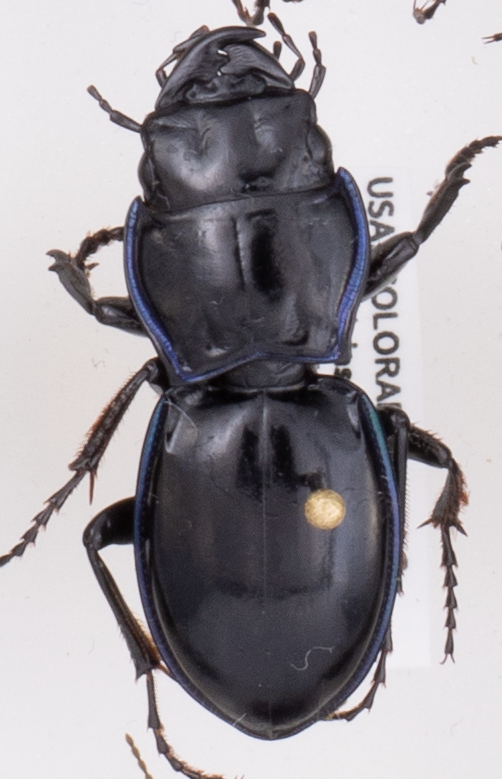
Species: Pasimachus elongatus
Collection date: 2021-06-23
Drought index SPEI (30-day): -0.244
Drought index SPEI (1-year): -0.404
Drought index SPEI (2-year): -0.728